Dachau camp trial

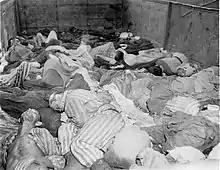
Corpses of prisoners aboard the , photographed between 29 April and 1 May 1945

When the United States Army advanced into German-occupied territory during the final phase of the Second World War, its troops were often confronted, sometimes in the middle of battles, with traces of the crimes committed in concentration camps. The care of the mostly emaciated and seriously ill "Muselmänner", and the burial of the thousands of prisoners who had died by exhaustion during death marches or by shooting proved to be a difficult task for the US Army.